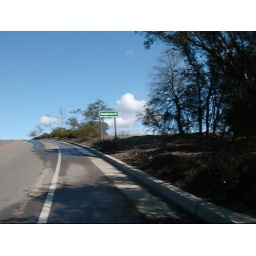
Screenshot of ride video from handlebar mounted camera on road bike.Appian Way in El Dorado Hills, CA